Velvet scoter

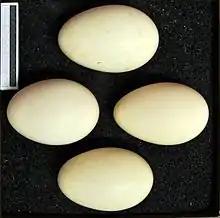
Eggs, Collection Museum Wiesbaden

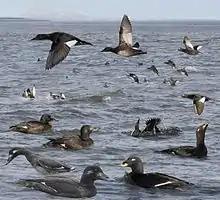
Composite image of velvet scoter

The velvet scoter is in length and has a wingspan of . It is a relatively large sea duck with a thick neck, a long broad bill and a pointed tail. The plumage of the male is glossy black with large white wing patches and small white patches behind the eye. The bill is partly orange. The female is similar to the male but lacks the gloss on the feathers and is duller and browner.